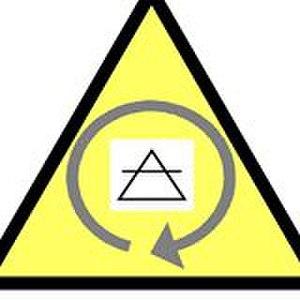
La pollution intérieure désigne classiquement la pollution présente dans les environnements clos intérieurs non industriels tels que les habitations, les établissements recevant du public, les lieux de garde et d’enseignement, les immeubles de bureaux, les établissements de santé et médico-sociaux ou les moyens de transport.